Tartan

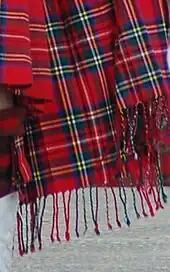
Zoom-in on a bagpiper's full plaid (royal Stuart tartan), showing the purled fringe style typical for such garments

There is no universally standardised way to write a thread count, but the different systems are easy to distinguish. As a simple example: